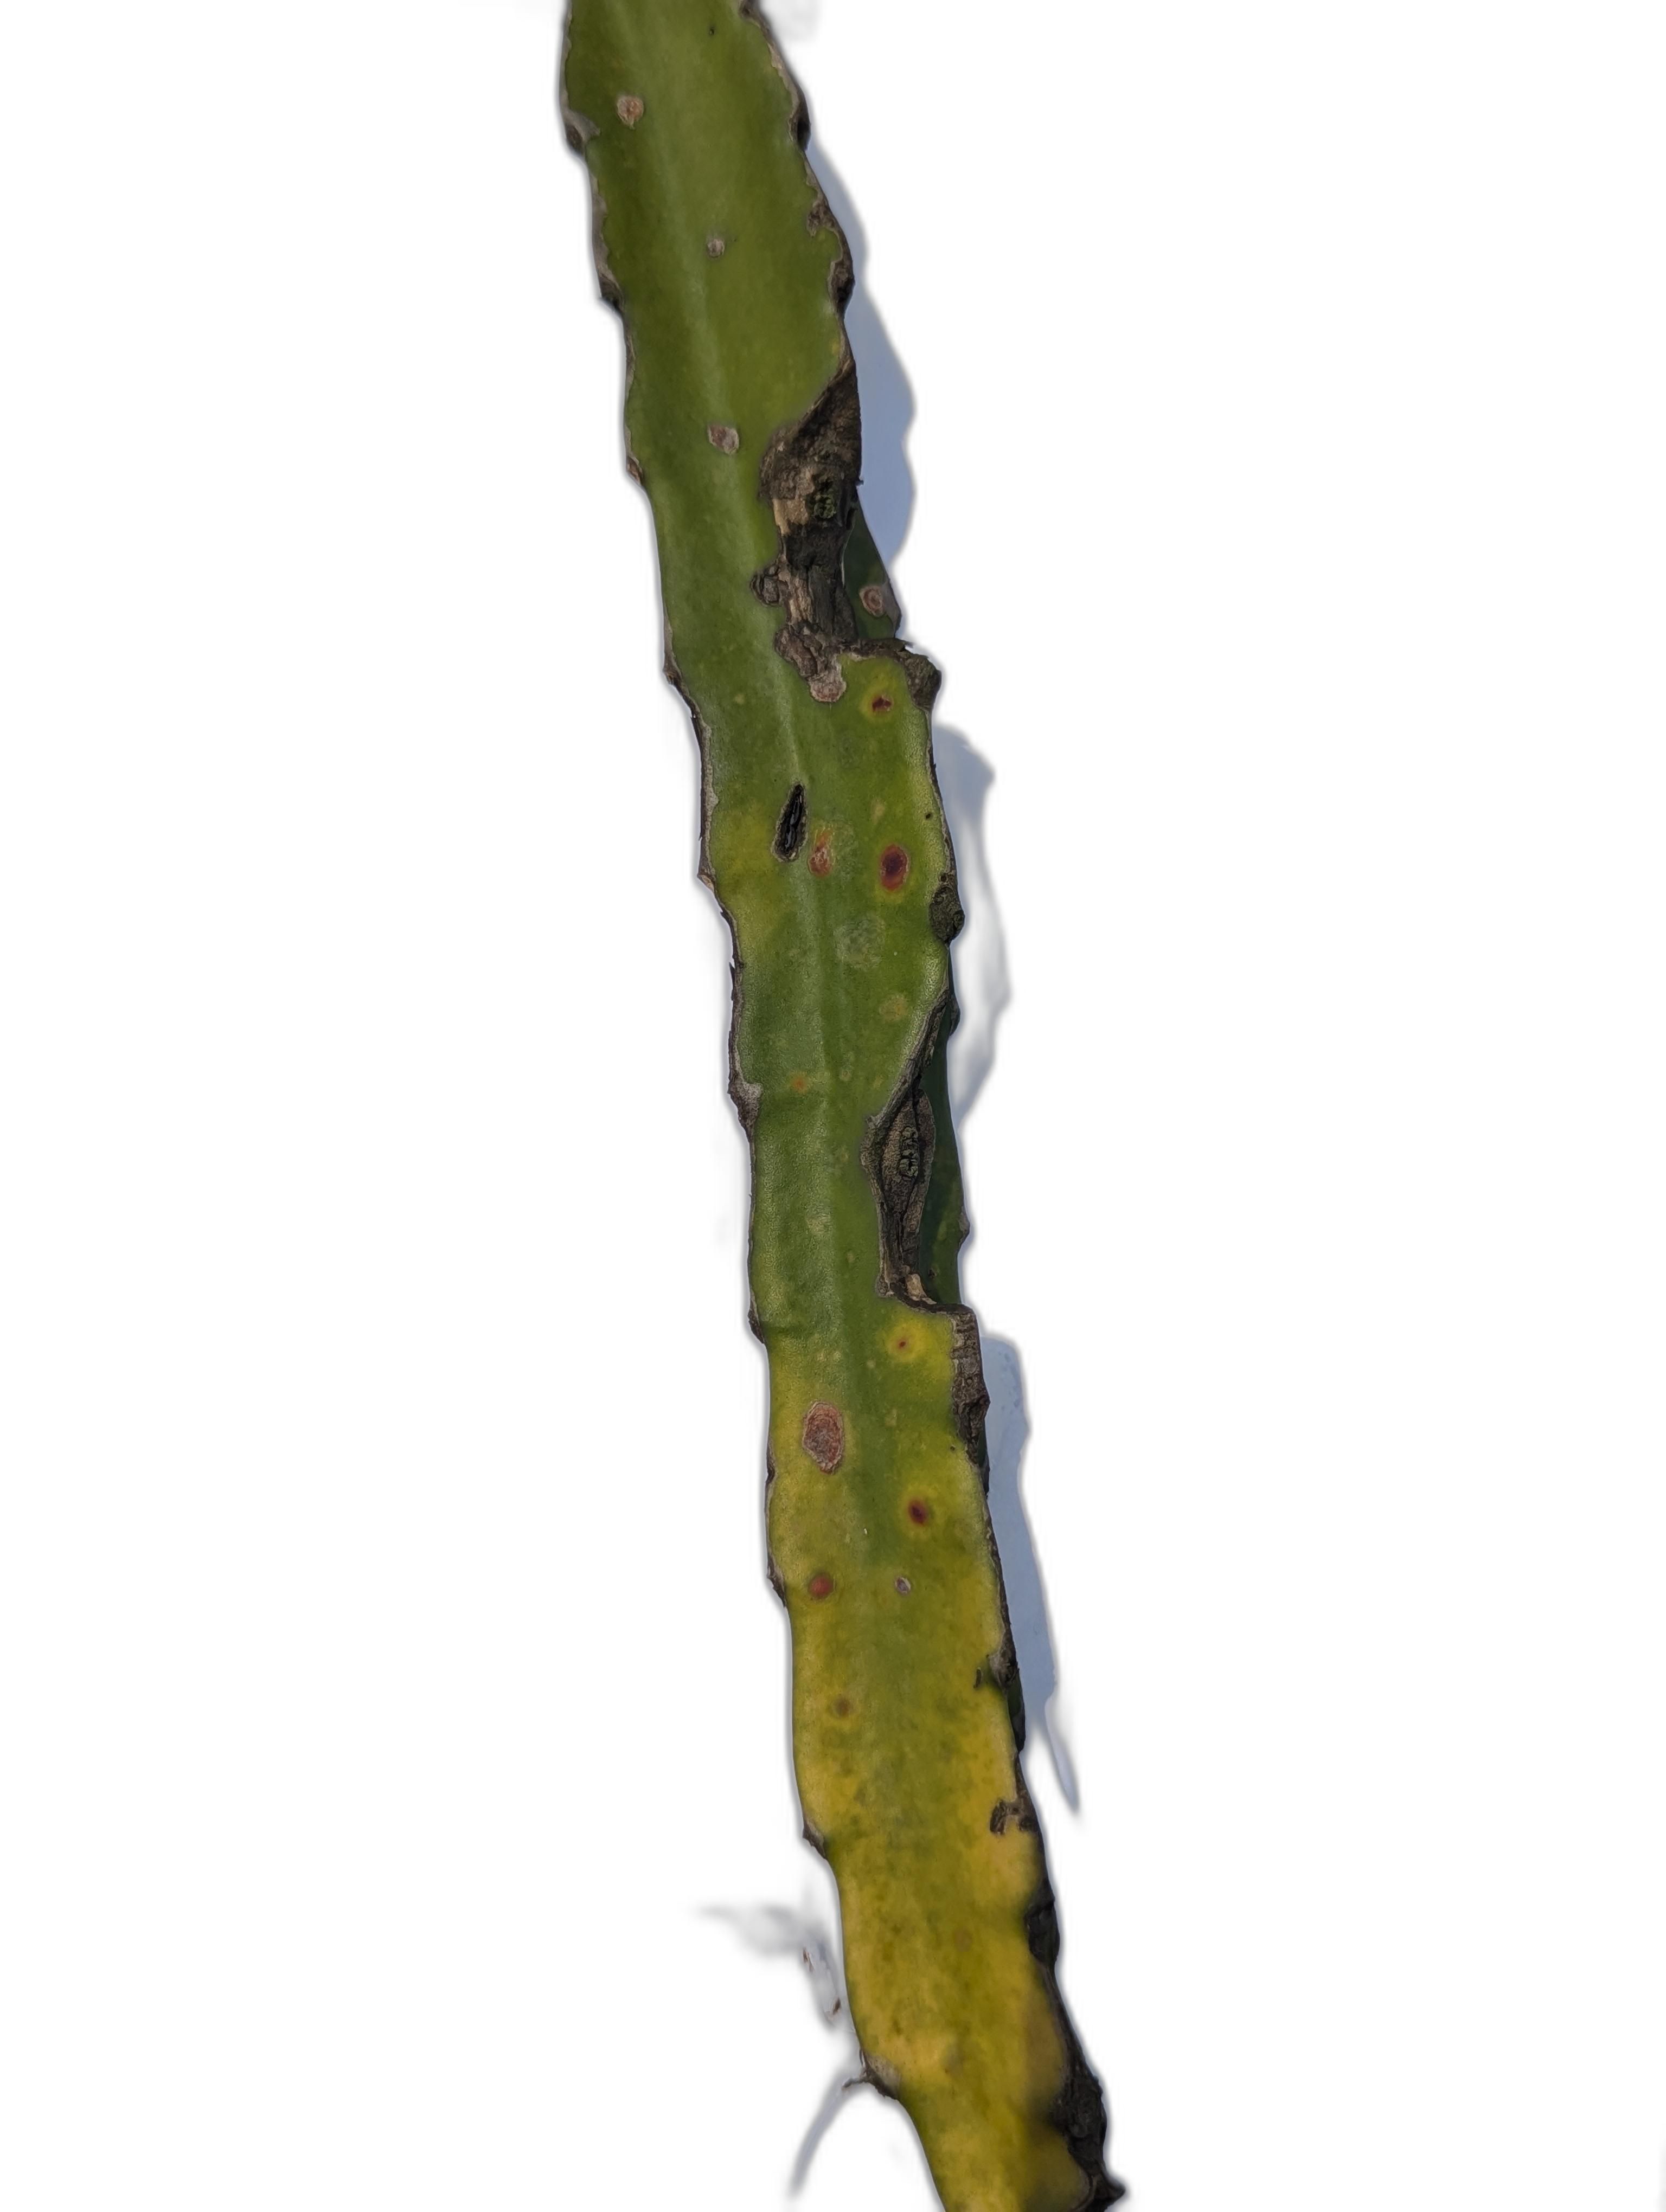
Label: Bad leaf